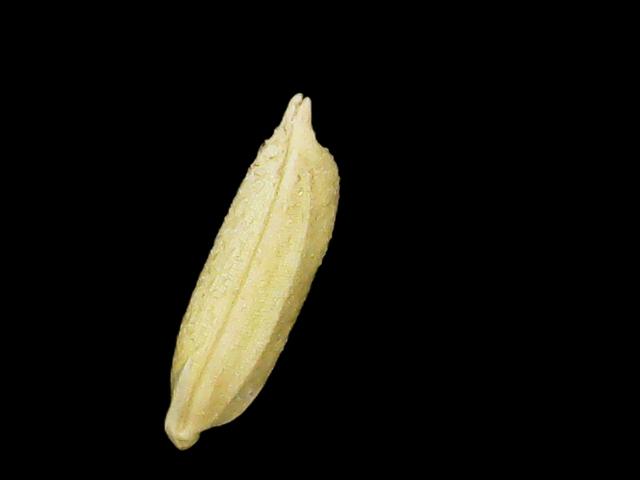
Rice variety: Binadhan07